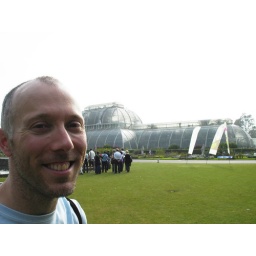
michael in front of the palm tree bannana house